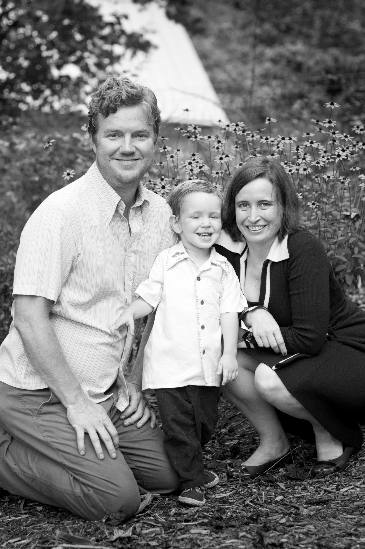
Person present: Yes